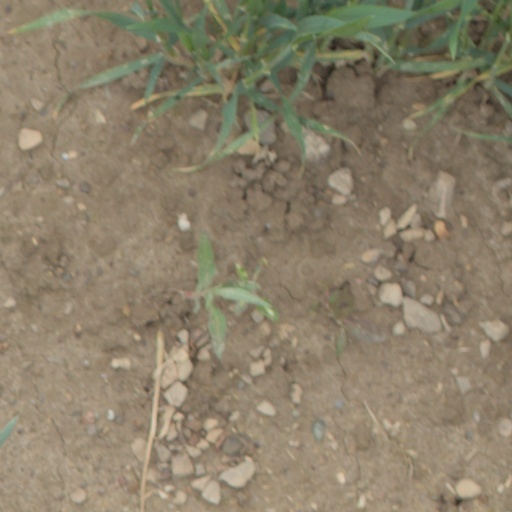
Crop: wheat